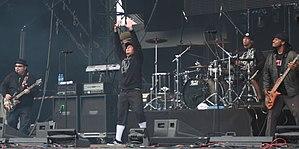
P.O.D., Hellfest 2013, Fr-44-Clisson.